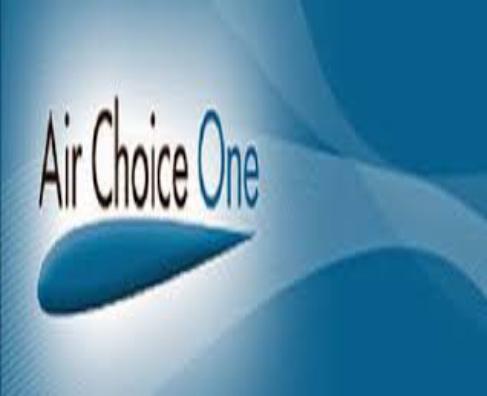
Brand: Air Choice One Airlines
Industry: Transportation